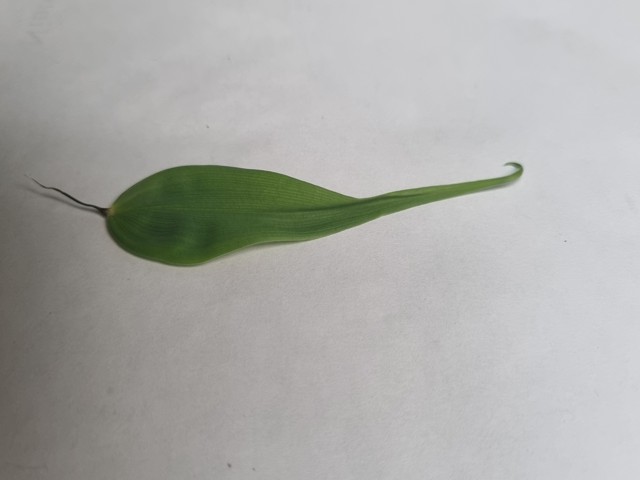
Plant: agnishika